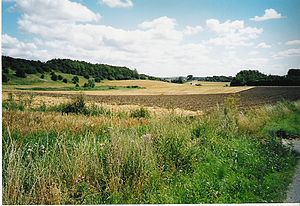
Strø Bjerge
Strø Bjerge fra nordvest © Stig Colbjørn Nielsen
Strø Bjerge er en næsten 22 km lang bakkeformation, der med sine skår og åse strækker sig fra Arresø i nordvest til Lystrup Skov ved Slangerup i sydøst. Den største af de langstrakte bakker er 8 km lang og næsten 400 m bred og dermed Danmarks største, omend ikke højeste, bakke. Fra højdedragene er der flere steder storslåede udsigter over de nordsjællandske landskaber.